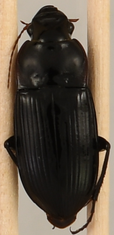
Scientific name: Harpalus caliginosus
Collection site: North Sterling NEON (STER), plot STER_033